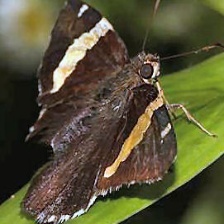
Species: GOLD BANDED